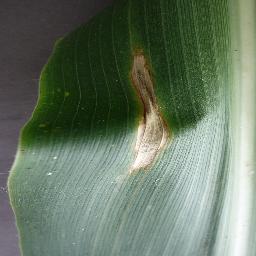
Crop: corn
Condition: (maize)_northern_blight